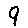
Label: 9